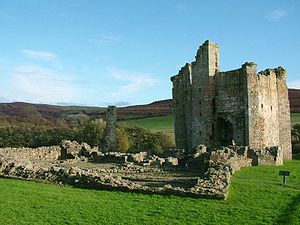
Borge og slotte i England / Northumberland
Denne liste over borge og slotte i England er ikke en liste over alle bygninger og steder, hvor ordet ”castle” indgår i navnet eller en liste over bygninger, som er en borg i middelalderlig henseende. Det er heller ikke en liste over alle borge og slotte, der nogensinde er bygget i England: Mange er forsvundet sporløst, men er hovedsageligt en liste over bygninger og ruiner. De bygninger, som er bevaret, er alle blevet ændret i løbet af historien.